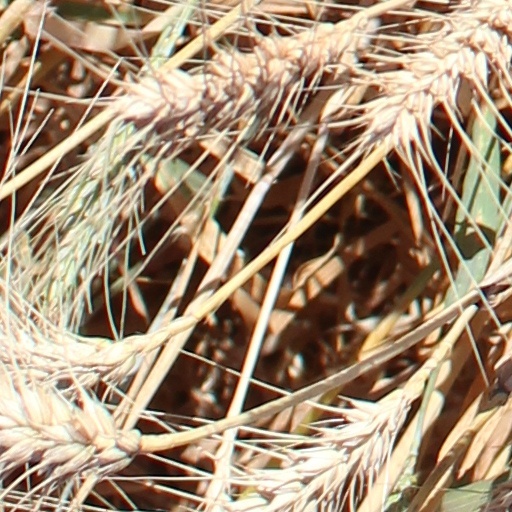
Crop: wheat